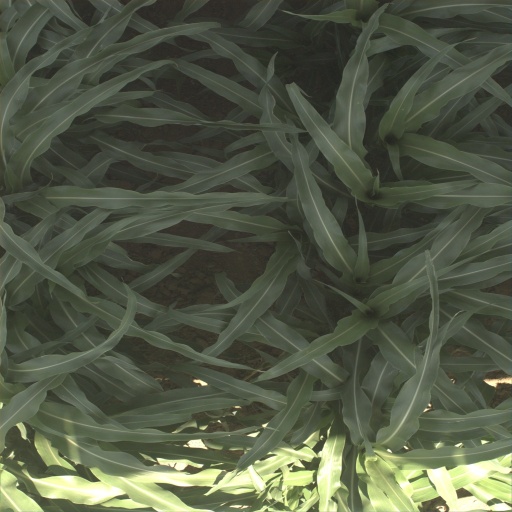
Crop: sorghum